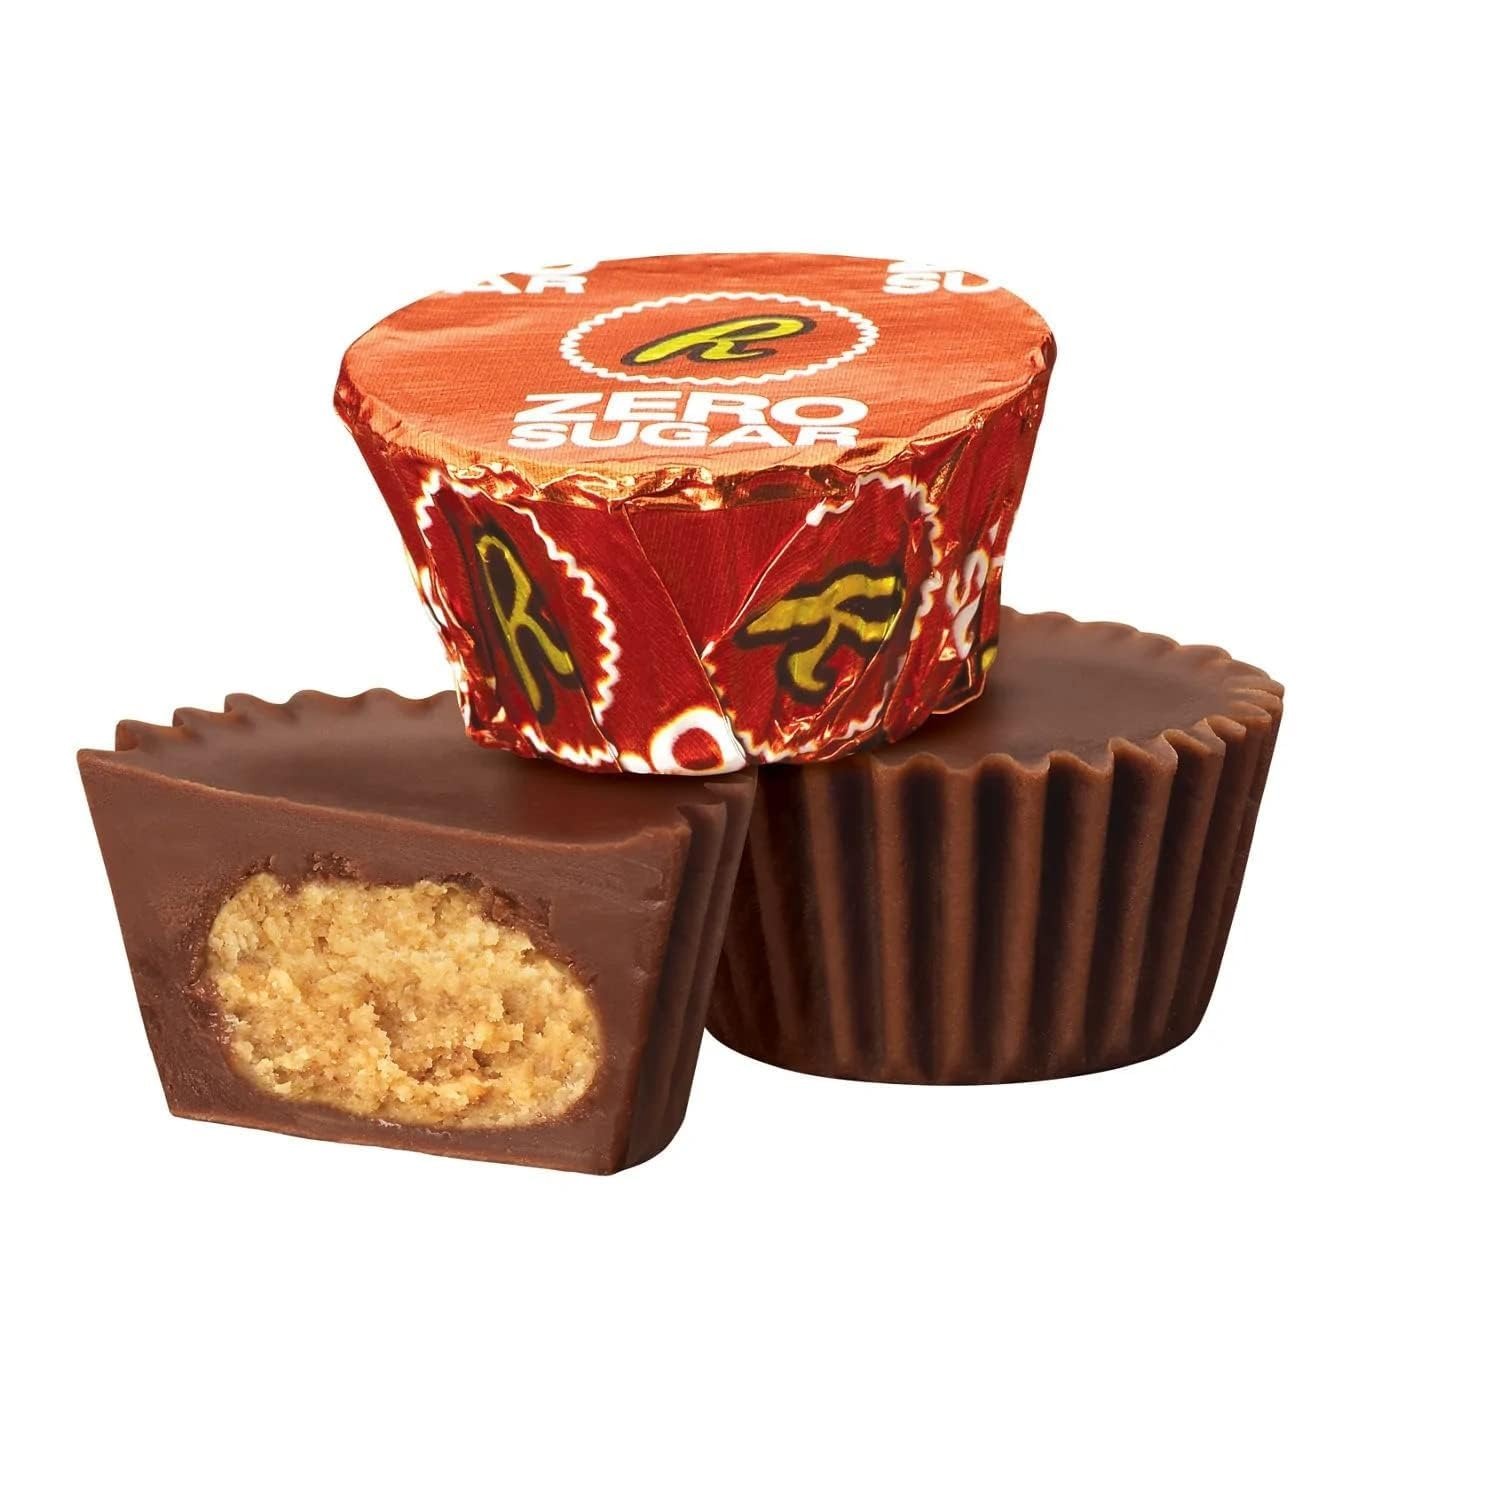
Item Name: Reeces Zero Sugar Miniatures Chocolate Peanut Butter Cups Candy 5.1oz - Sugar Free Candy, Smooth Peanut Butter, Rich Chocolate, Diabetic Friendly Chocolate Candy, Reeces Peanut Butter Cups
Bullet Point 1: Sugar Free Delight: Indulge in the rich taste of Reeces Zero Sugar Miniatures Chocolate Peanut Butter Cups. This sugar free candy offers the perfect blend of smooth peanut butter and rich sugar free chocolate, ideal for diabetic friendly sweets.
Bullet Point 2: Zero Sugar Candy: Experience the deliciousness of zero sugar chocolate with Reeces Peanut Butter Cups. These sugar free chocolate candy treats are perfect for those looking for sugar free candy for diabetics without compromising on taste.
Bullet Point 3: Halloween Treats: Celebrate the spooky season with Reeces Zero Sugar Peanut Butter Cups, the ultimate sugar free Halloween candy. These sugar free Reeces peanut butter cups are a delightful addition to any Reeces halloween candy collection.
Bullet Point 4: Rich Chocolate & Peanut Butter: Reeces Zero Sugar Miniatures offer a delectable combination of rich chocolate and smooth peanut butter. These sugar free chocolate peanut butter cups are perfect for those seeking sugar free Reeces peanut butter cups.
Bullet Point 5: Diabetic Friendly Sweets: Enjoy guilt-free indulgence with Reeces Zero Sugar Peanut Butter Cups. These sugar free Reeces peanut butter cups are the perfect sugar free candy chocolate option for diabetics, providing a sweet treat without the sugar.
Product Description: Indulge in the delectable taste of Reeces Zero Sugar Miniatures Chocolate Peanut Butter Cups Candy, a perfect blend of smooth peanut butter and rich chocolate, now available in a convenient 5.1oz pack. This sugar-free treat is specifically designed for those who crave the classic taste of chocolate peanut butter cups but prefer or require a sugar-free option. Our chocolate peanut butter cups are meticulously crafted to deliver the same beloved flavor combination that has made Reeces a household name. Each bite offers a harmonious blend of creamy peanut butter encased in a rich, Peanut Butter chocolate shell, ensuring that you won't miss the sugar at all. Perfect for those on a low-sugar or sugar-free diet, these candies are a delightful indulgence without the guilt. Whether you're planning a festive Halloween celebration or simply looking for a satisfying treat, Reeces Zero Sugar Miniatures are an excellent choice. They are ideal as sugar free Halloween candy, providing a delicious alternative for trick-or-treaters or holiday candy for family gatherings. Their small size makes them perfect for sharing or enjoying as a quick snack throughout the day. These sugar-free chocolate peanut butter cups are not only a treat for the taste buds but also a practical option for diabetics and those monitoring their sugar intake. They fit seamlessly into a variety of dietary plans and are a fantastic addition to any candy & chocolate collection. The zero sugar candy ensures that you can enjoy the classic Reeces flavor without compromising your health goals. Reeces Zero Sugar Miniatures Chocolate Peanut Butter Cups Candy is also versatile for holiday seasons beyond Halloween. They make for an excellent gift or stocking stuffer during the festive season, allowing everyone to enjoy the iconic taste of Reecespeanut butter cups miniatures without the sugar. Additionally, their diabetic-friendly formulation makes them a thoughtful present for loved ones who need to manage their sugar consumption. This sugar-free chocolate candy is perfect for those who love the traditional taste of Reeces but want a healthier option. Whether it’s for a special occasion or an everyday treat, these zero sugar Reeces peanut butter cups are sure to satisfy your sweet tooth. Experience the joy of indulgence with Reeces Zero Sugar Miniatures Chocolate Peanut Butter Cups Candy, the ultimate sugar-free chocolate and peanut butter delight.
Value: 5.1
Unit: Ounce

Price: 7.19